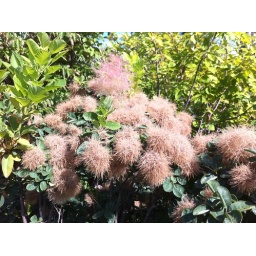
Smoke trees in red hook